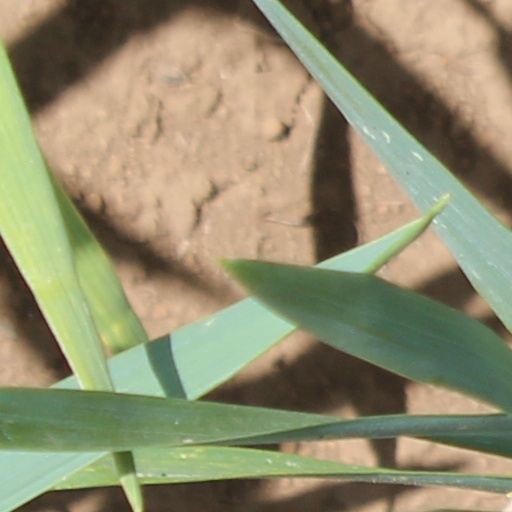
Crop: wheat